Ilfracombe branch line

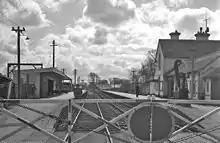
Braunton railway station in 1964

The Ilfracombe Railway was accordingly authorised by the Ilfracombe Railway Act 1864 (27 & 28 Vict. c. cclxxii) of 25 July 1864.